Business Is Business (1971 film)

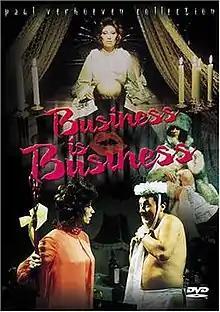
Theatrical release poster

Business Is Business (Dutch title: Wat zien ik, translated: What Do I See) is a 1971 Dutch comedy film directed by Paul Verhoeven in his feature-length directorial debut. Based on two books by Albert Mol, the film, starring Ronnie Bierman, Sylvia de Leur, Piet Römer and Jules Hamel, follows the lives of two prostitutes in Amsterdam.